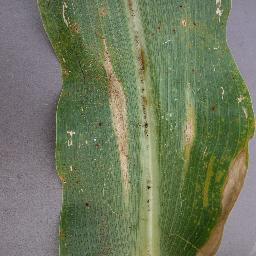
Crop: corn
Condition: (maize)_northern_blight